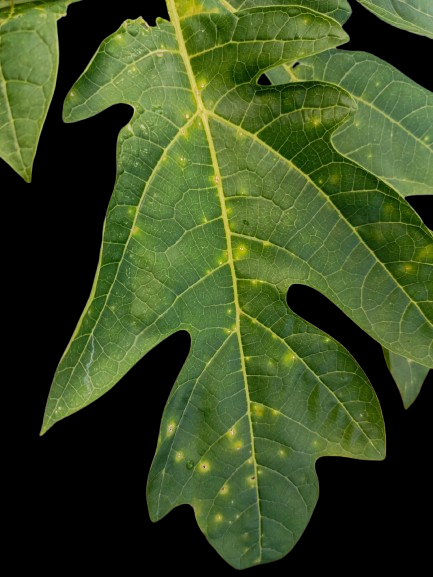
Crop: Papaya
Label: Pathogen_symptoms